Cross-beat

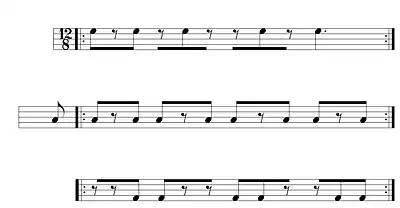
Dundun drum ensemble represented as cross-rhythm within a single meter.

Sub-Saharan instruments are constructed in a variety of ways to generate cross-rhythmic melodies. Some instruments organize the pitches in a uniquely divided alternate array – not in the straight linear bass to treble structure that is so common to many western instruments such as the piano, harp, and marimba.